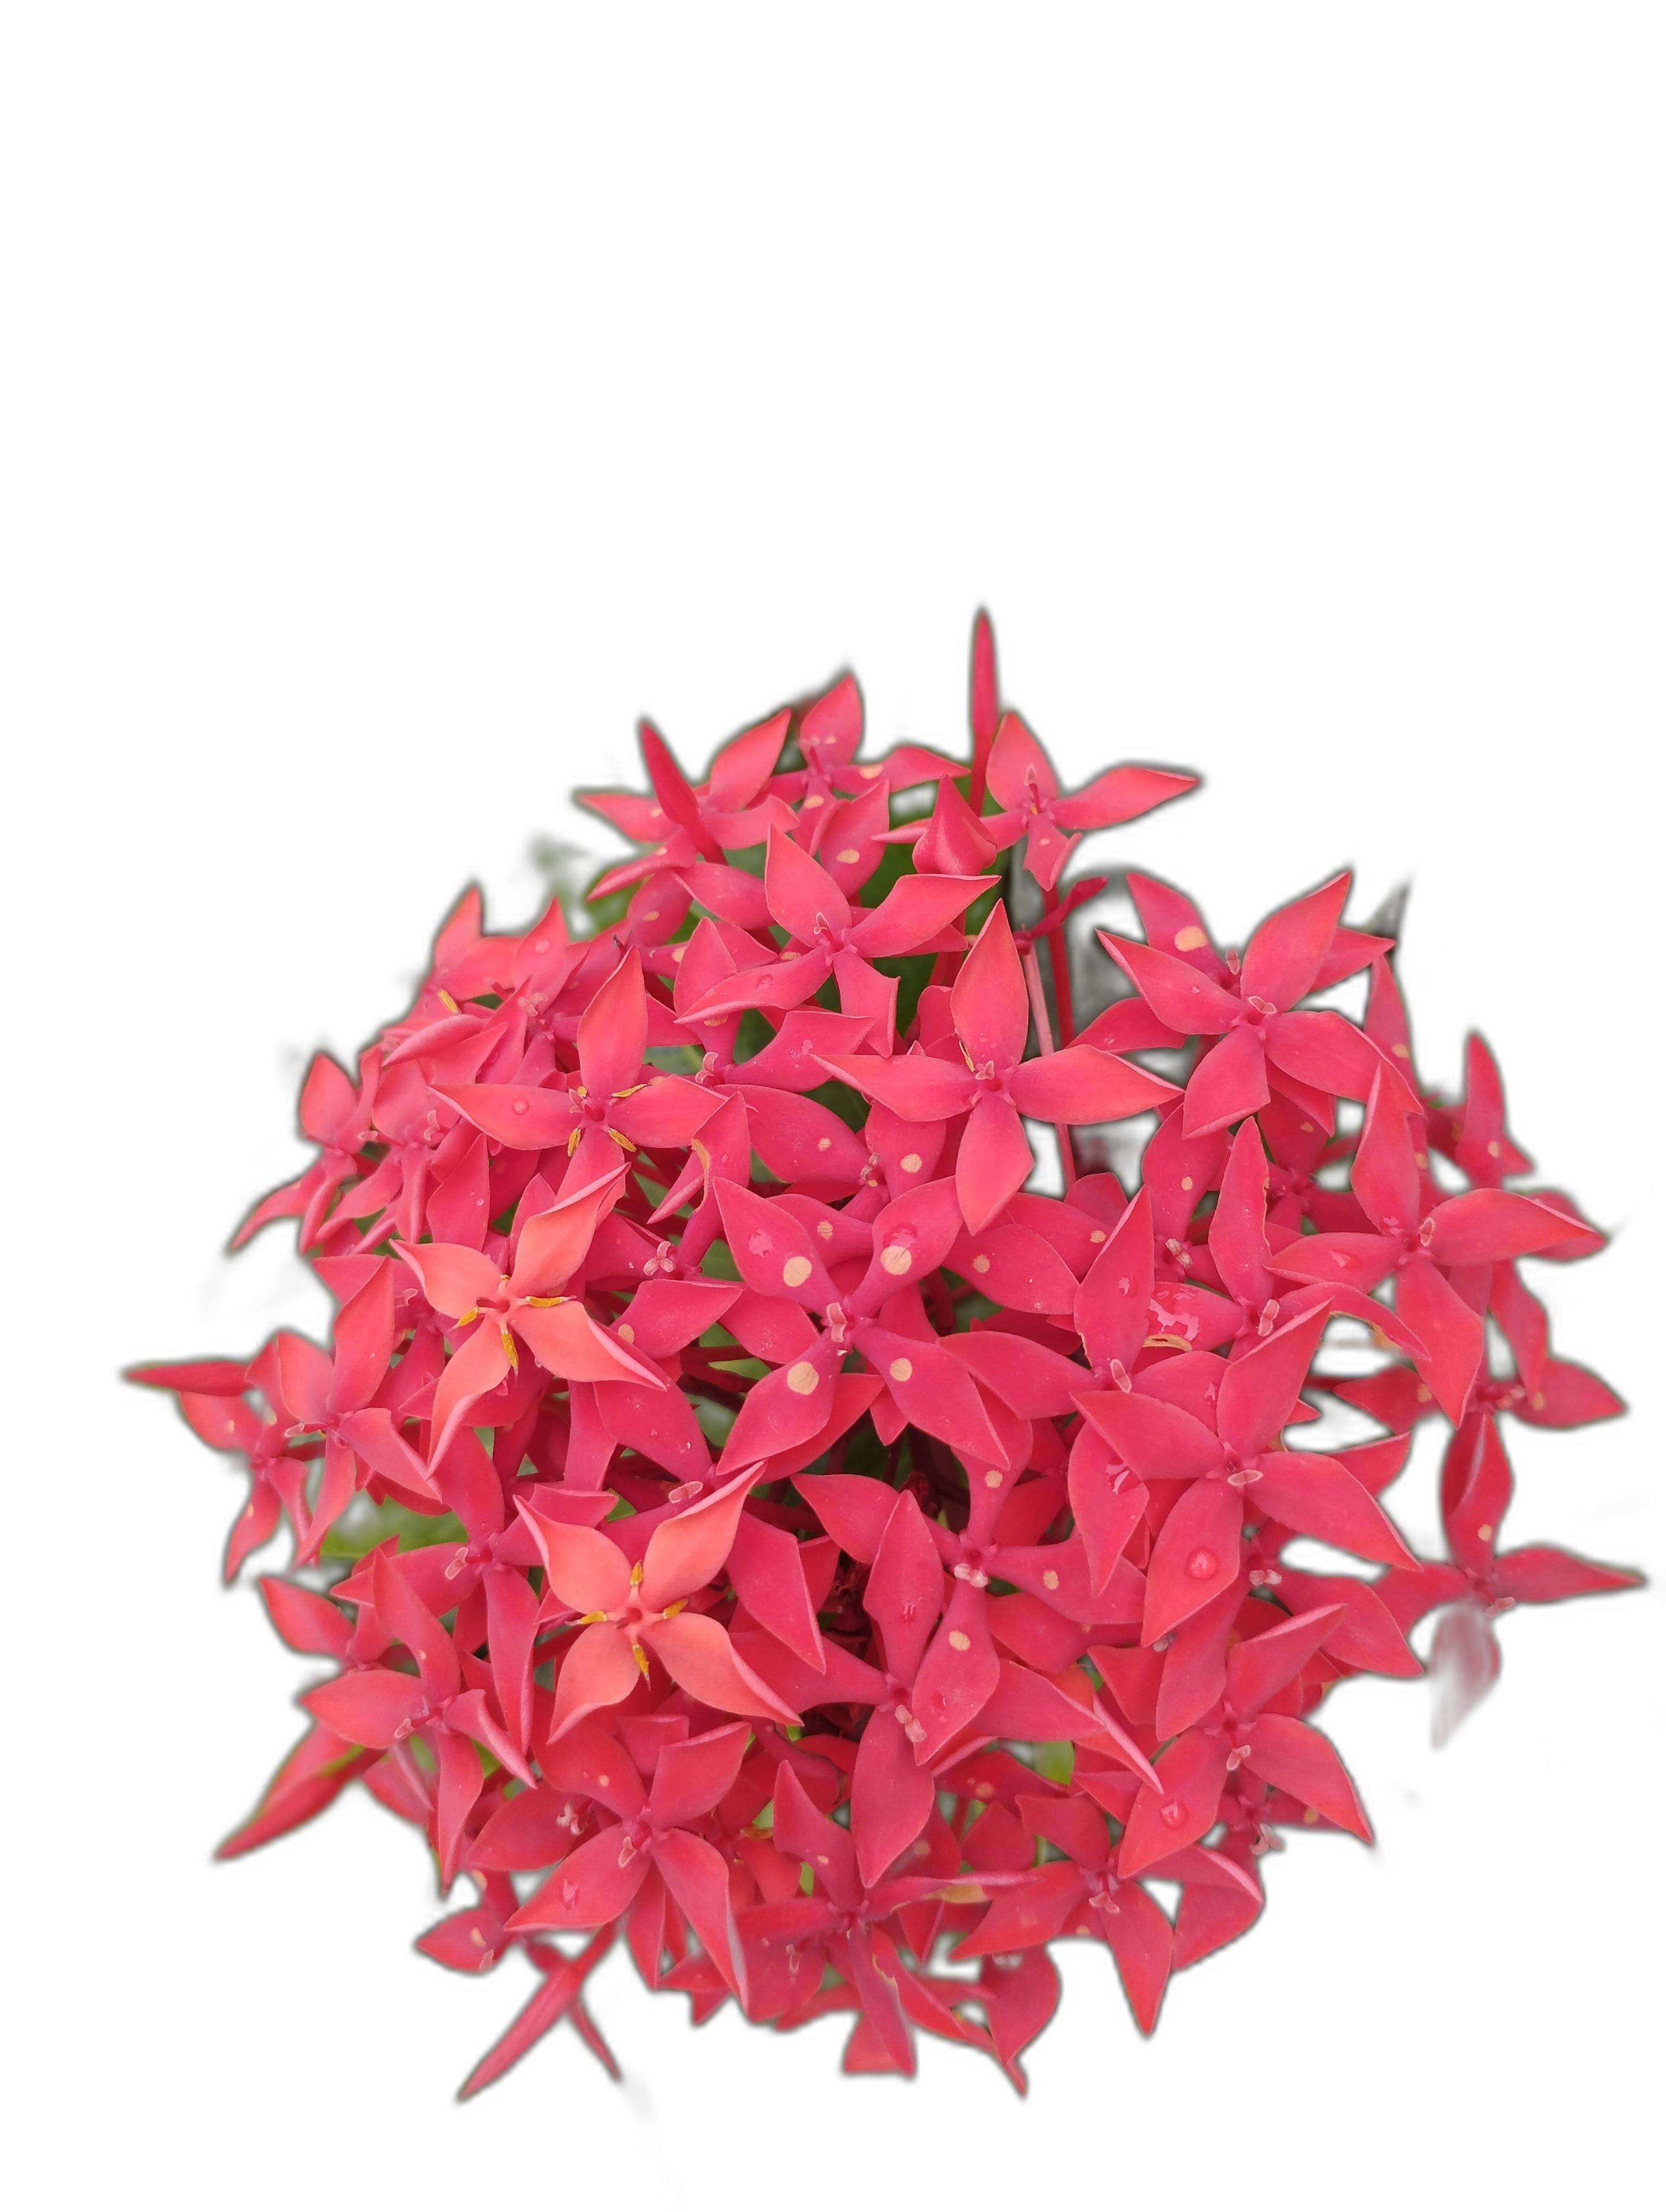
Label: Jungle geranium